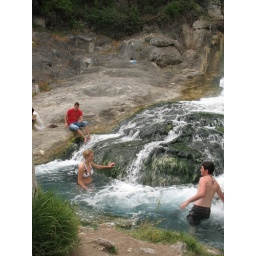
The green stuff on the rocks actually had air bubbles trapped in it that made it feel funny to touch.